Menelik II

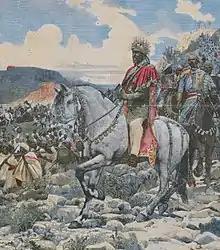
Emperor Menelik II at the Battle of Adwa. "Le Petit Journal", 1898

For a period, Ethiopia lacked a permanent capital; instead, the royal encampment served as a roving capital. For a time Menelik's camp was on Mount Entoto, but in 1886, while Menelik was campaigning in Harar, Empress Taytu Betul camped at a hot spring to the south of Mount Entoto. She decided to build a house there and from 1887 this was her permanent base, which she named Addis Ababa (new flower). Menelik's generals were all allocated land nearby to build their own houses, and in 1889 work began on a new royal palace. The city grew rapidly, and by 1910 the city had around 70,000 permanent inhabitants, with up to 50,000 more on a temporary basis. Only in 1917, after Menelik's death, was the city reached by the railway from Djibouti.